Thomas M. Waller

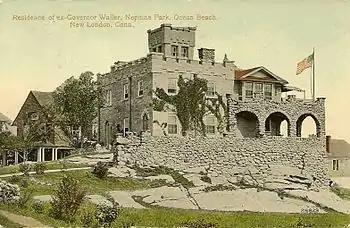
Waller's home, "Neptune Park" in the Ocean Beach section of New London, Connecticut (from a 1910 postcard)

When Waller returned to New London in 1889, he opened law offices there and in New York City. "I work five days a week in New York," he once said in jest, "that I may live two in Connecticut." In 1893 he served on the commission for the World's Columbian Exposition in Chicago. At the 1896 Democratic National Convention, he was an articulate spokesman for the gold faction supporting Cleveland's policies and opposing William Jennings Bryan. He campaigned hard for the Gold Democratic ticket headed by John M. Palmer of Illinois. Waller also served as a delegate to Connecticut's 1902 Constitutional Convention.